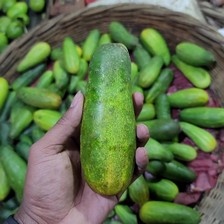
Label: cucumber